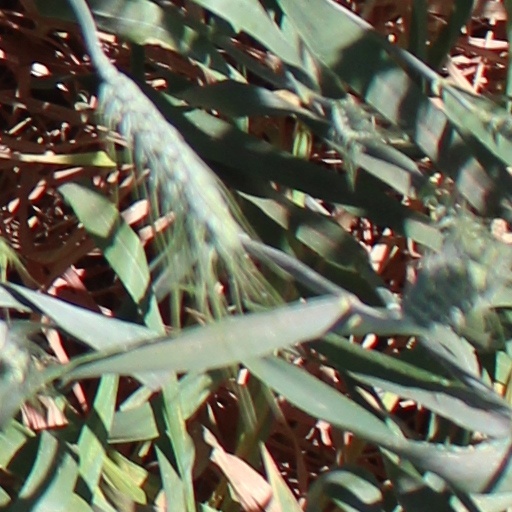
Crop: wheat